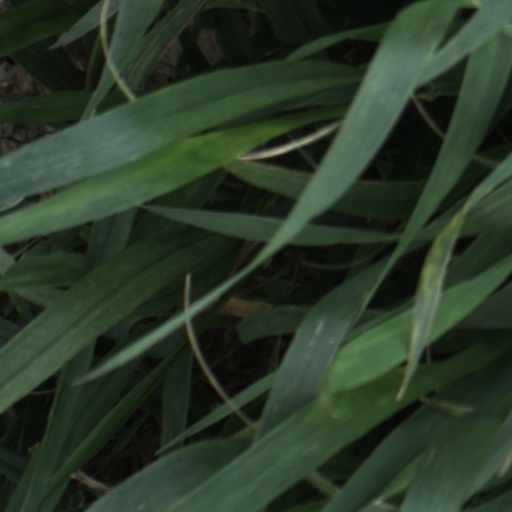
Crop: wheat